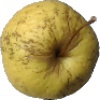
Label: golden_apple